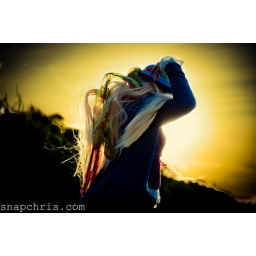
girl holds hat on silhouetted by sunset